Tropical Village

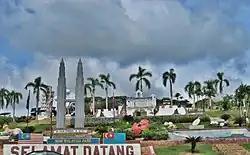

Tropical Village is a miniature amusement theme park in Ayer Hitam, Batu Pahat District, Johor, Malaysia.